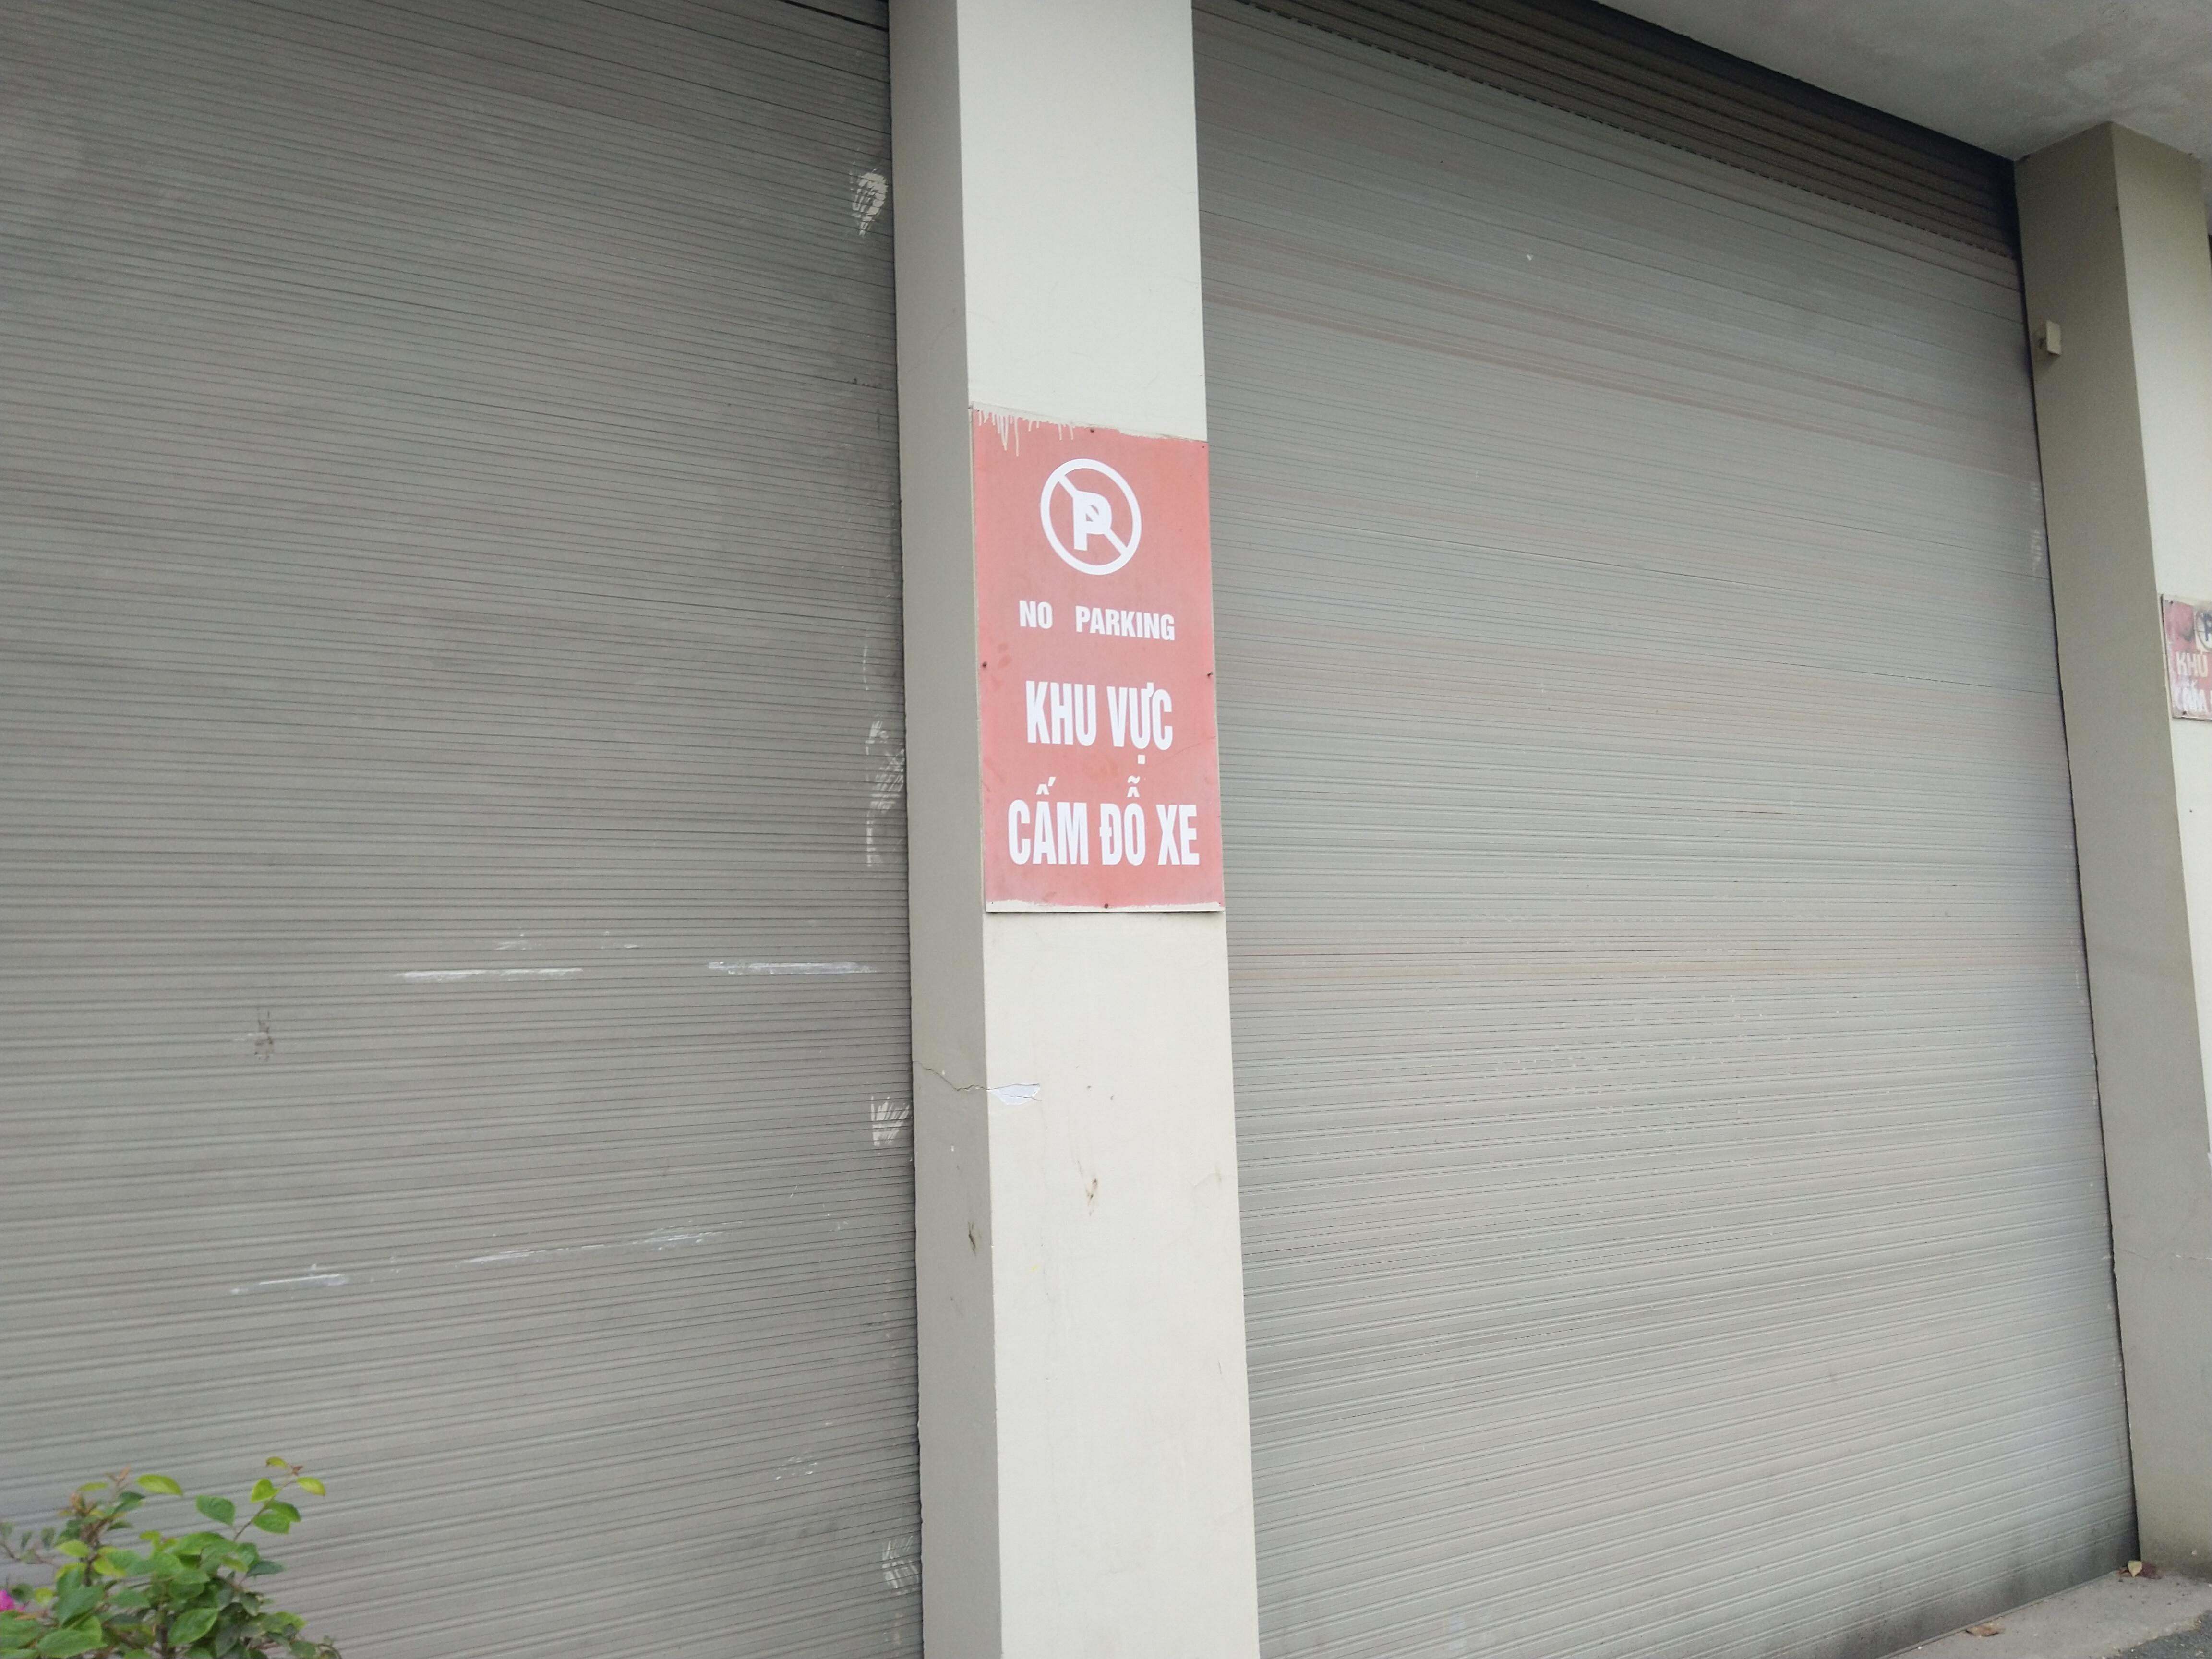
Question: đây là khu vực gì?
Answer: đây là khu vực cấm đổ xe